High school gun clubs and teams in the United States

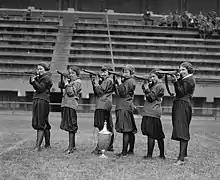
The girls rifle team at Central High (now Cardozo Education Campus) in Washington, D.C. (1922)

Supported by organizations like the Civilian Marksmanship Program, school-based gun education was routine for much of the 20th century. It was common for high school teams to compete with .22 caliber rifles. In recent years, air rifles have gained in popularity as a more affordable and safer alternative to .22 rifles.